CSS Curlew

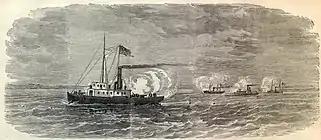
CSS "Curlew" captures "Fanny".

After the Civil War broke out, the "Curlew" was initially used as a troop transport, ferrying troops and supplies to various defensive works along the North Carolina coast. The "Curlew" was acquired by the Confederate Navy after Hatteras Inlet fell to Union forces in August 1861. It was outfitted with one rifled 32-pounder cannon in the bow and one 12-pounder smoothbore cannon in the stern. Under the command of Thomas T. Hunter (also known as "Tornado" Hunter) it was involved in the capture of the U.S. Army supply boat "Fanny" at Chicamacomico on October 1, 1861.